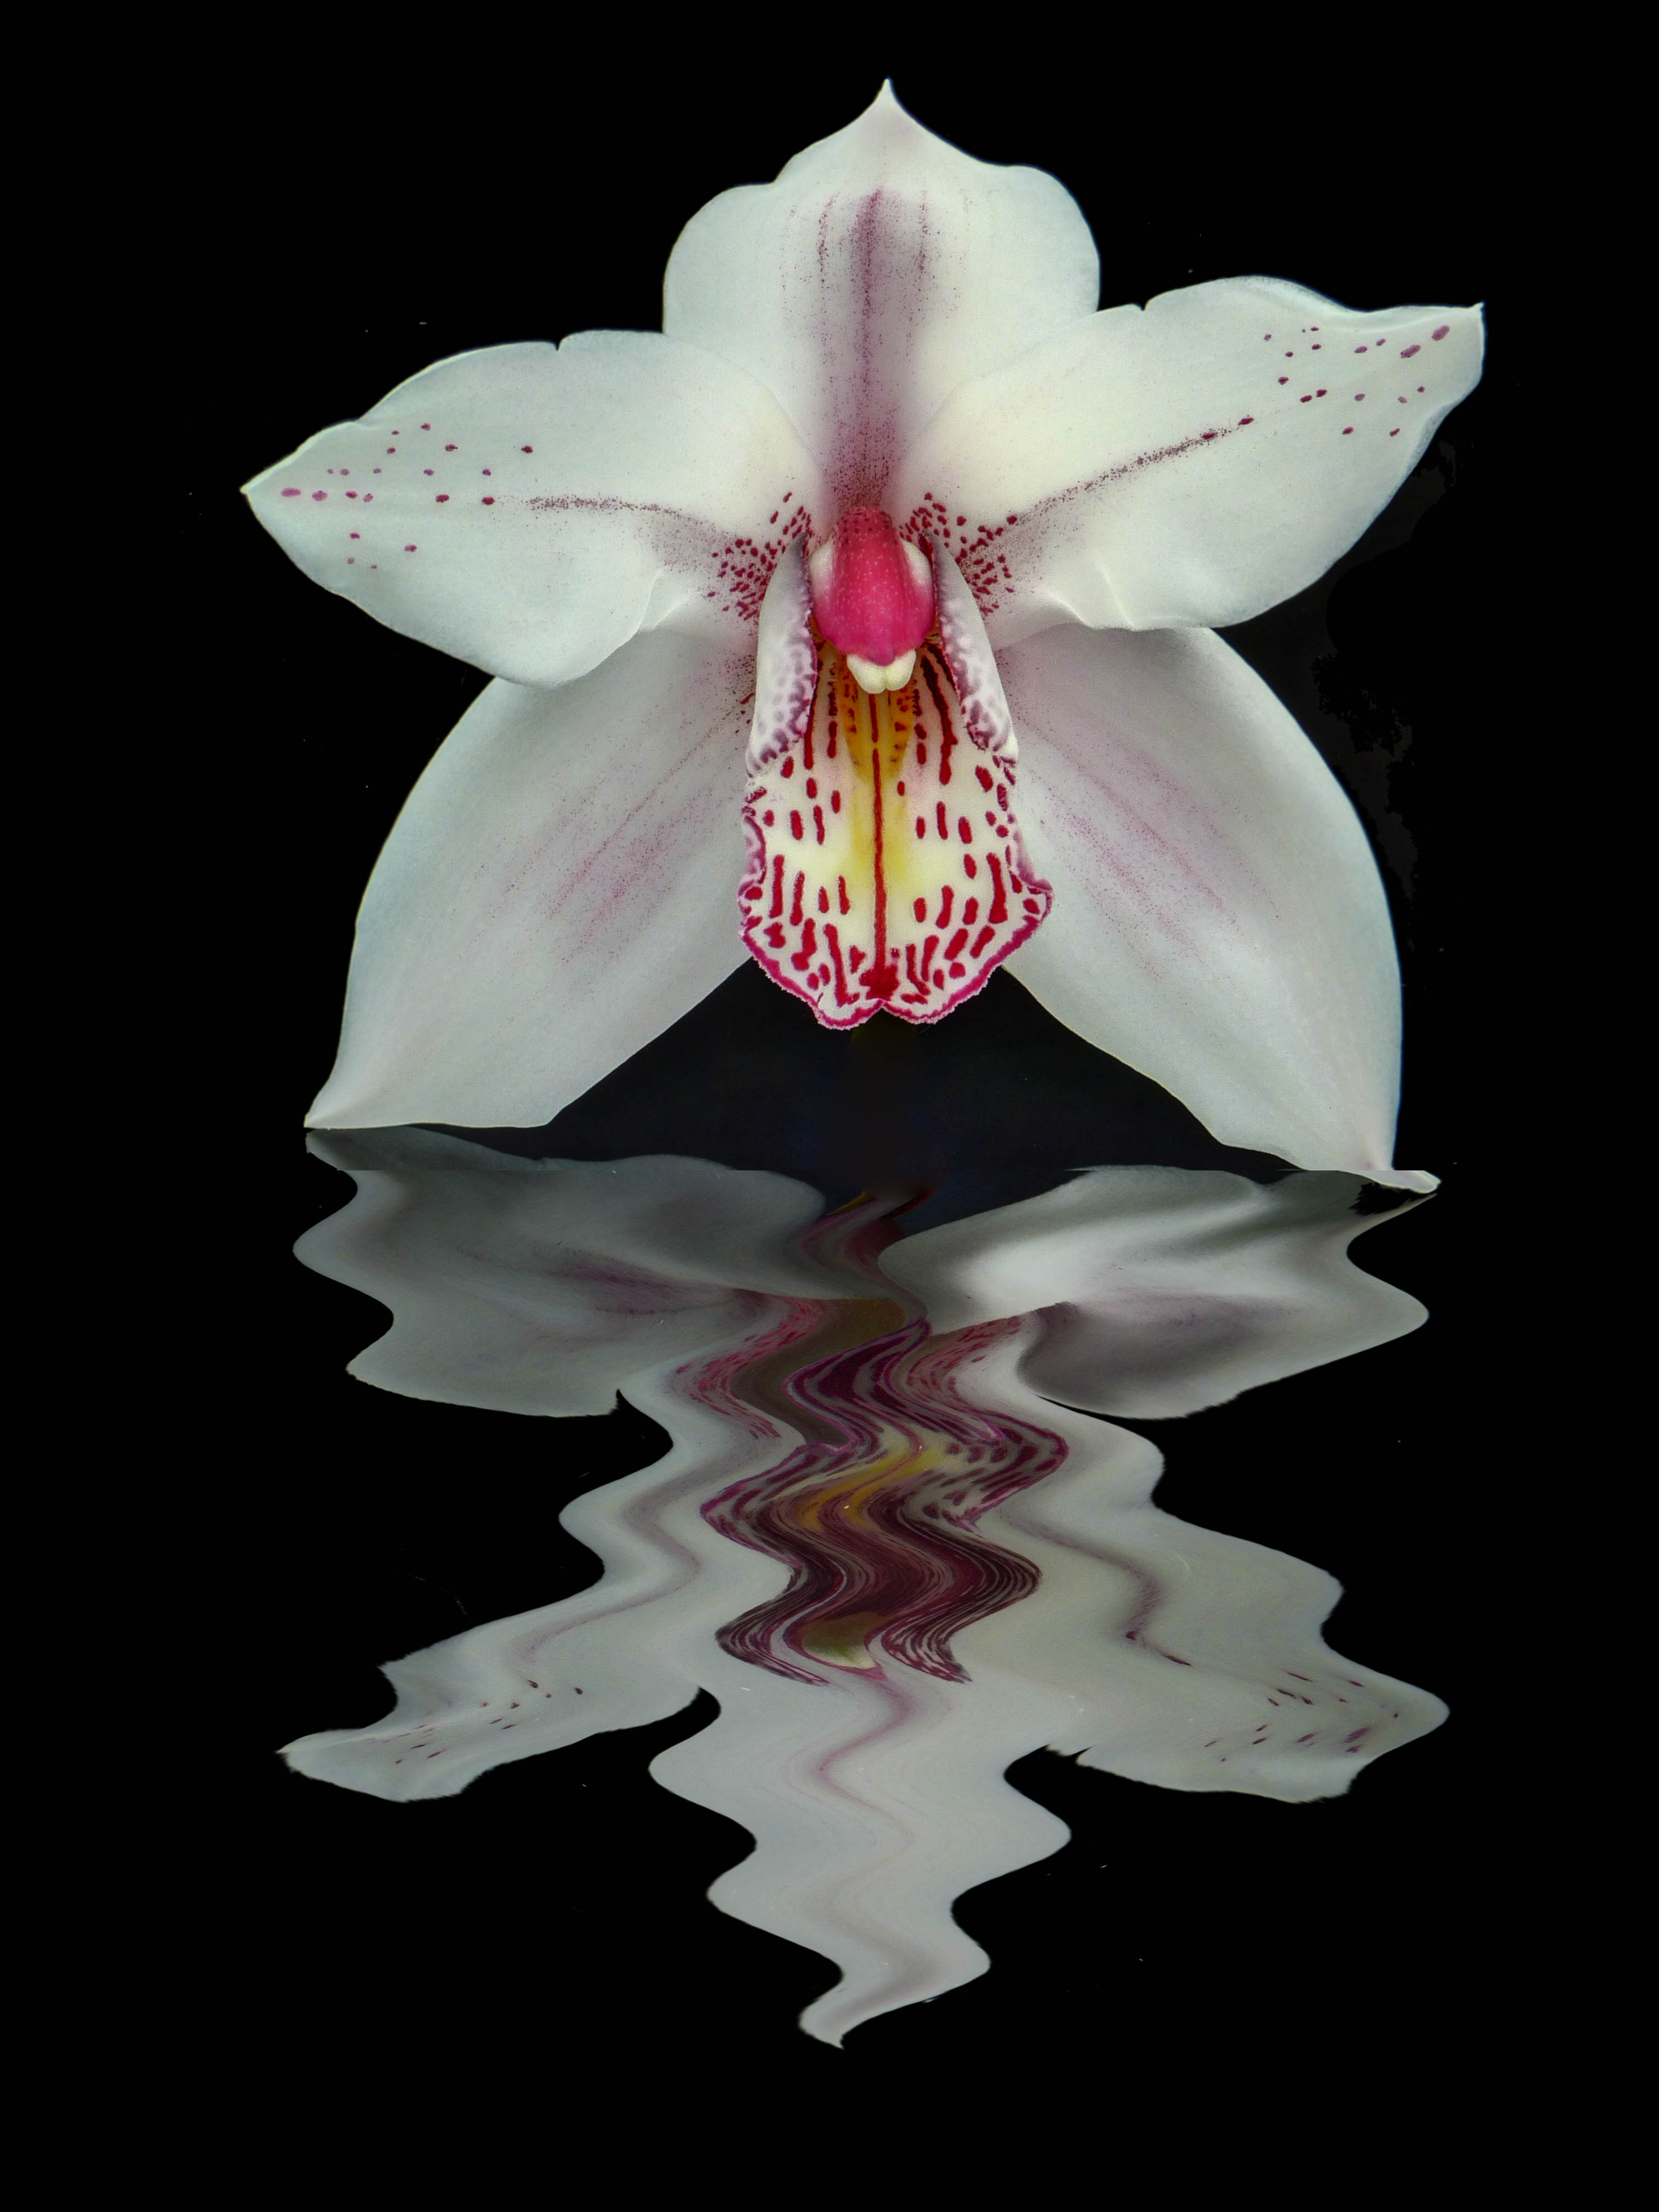
plant, white, flower, petal, pink, flora, orchid, hdr, lily, refection, cymbidium, blackintheback, macro photography, flowering plant, land plant